Revolver cannon

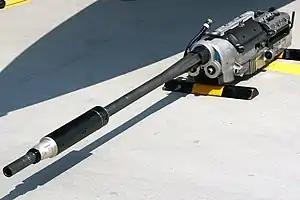
Modern Mauser BK-27 aircraft revolver cannon

A revolver cannon is a type of autocannon, commonly used as an aircraft gun. It uses a cylinder with multiple chambers, similar to those of a revolver handgun, to speed up the loading-firing-ejection cycle. Some examples are also power-driven, to further speed the loading process. Unlike a rotary cannon, a revolver cannon only has a single barrel, so its spun weight is lower. Automatic revolver cannons have been produced by many different manufacturers.